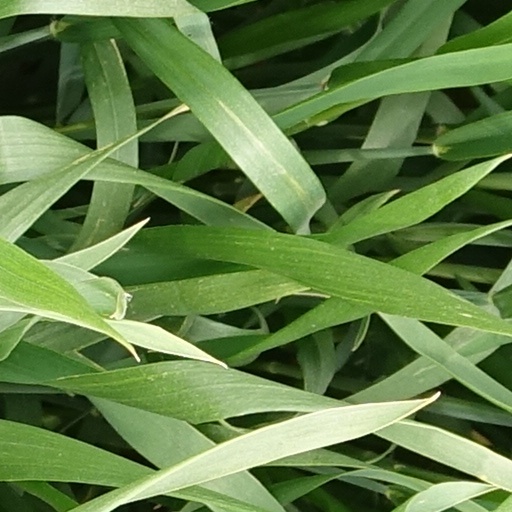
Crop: wheat